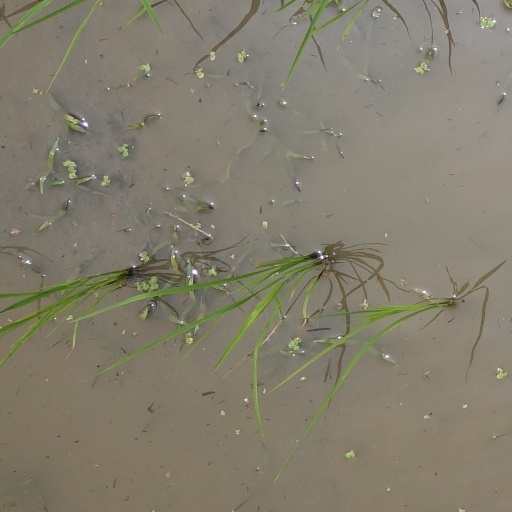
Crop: rice